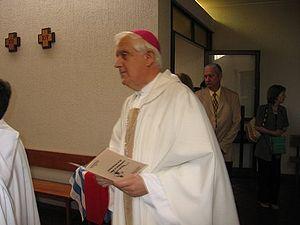
Alejandro Goić Karmelić, né le 7 mars 1940 à Punta Arenas, est un évêque catholique chilien, évêque émérite du diocèse de Rancagua et ancien président de la conférence épiscopale du Chili.